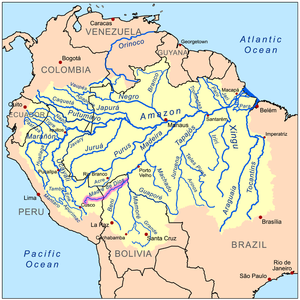
Le Río Madre de Dios, encore nommé Mayutata ou Amaru Mayu, est la plus importante rivière du sud du Pérou et la branche mère hydrologique du Madeira, lui-même principal affluent de l'Amazone.